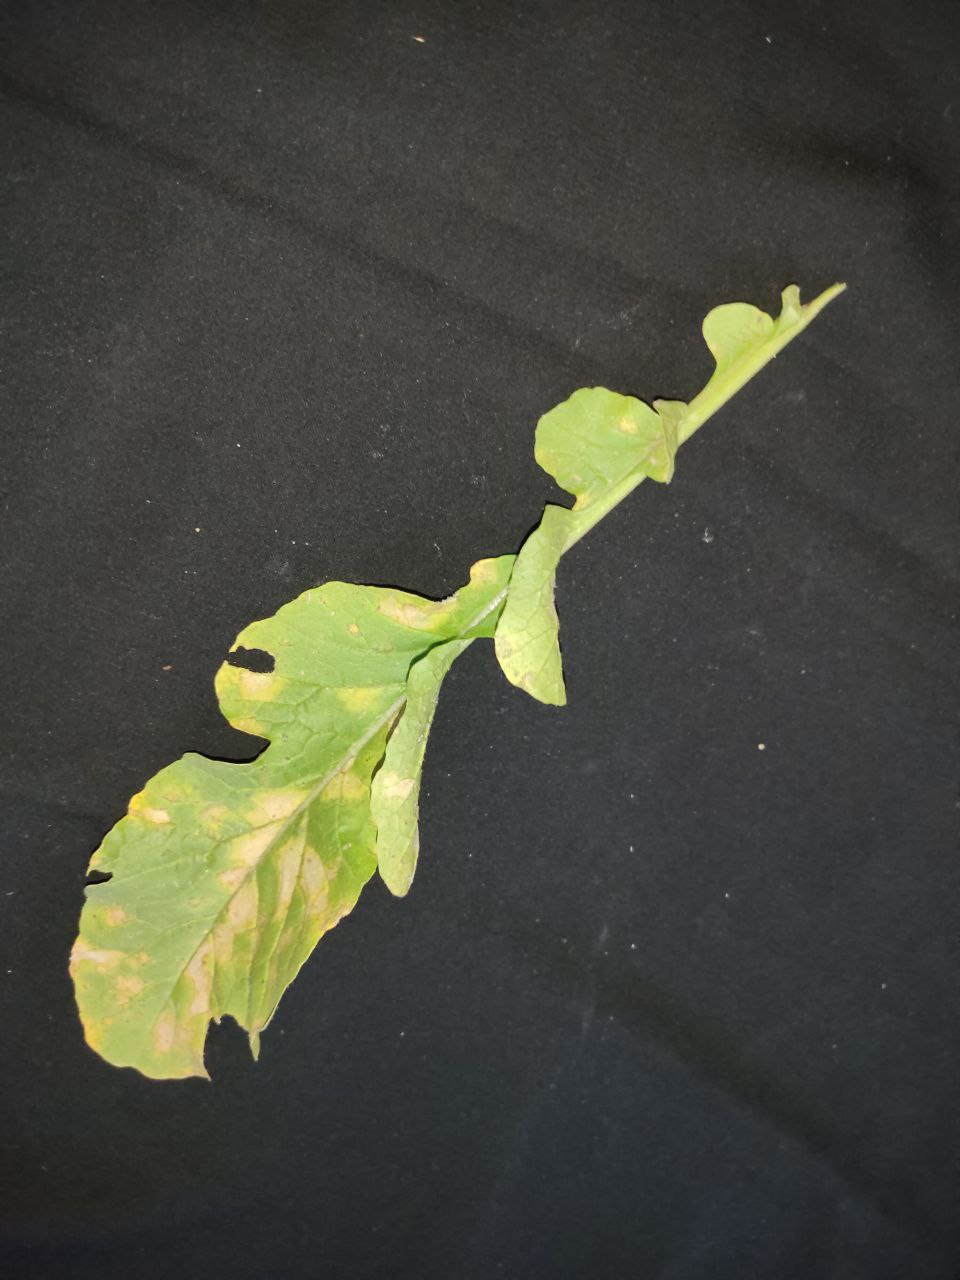
Label: Mosaic virus